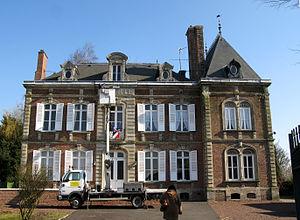
Flesselles est une commune française située dans le département de la Somme, en région Hauts-de-France.